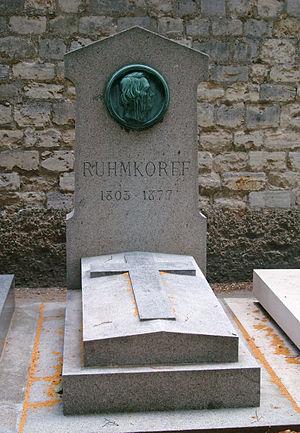
Heinrich Daniel Ruhmkorff était un ingénieur allemand.